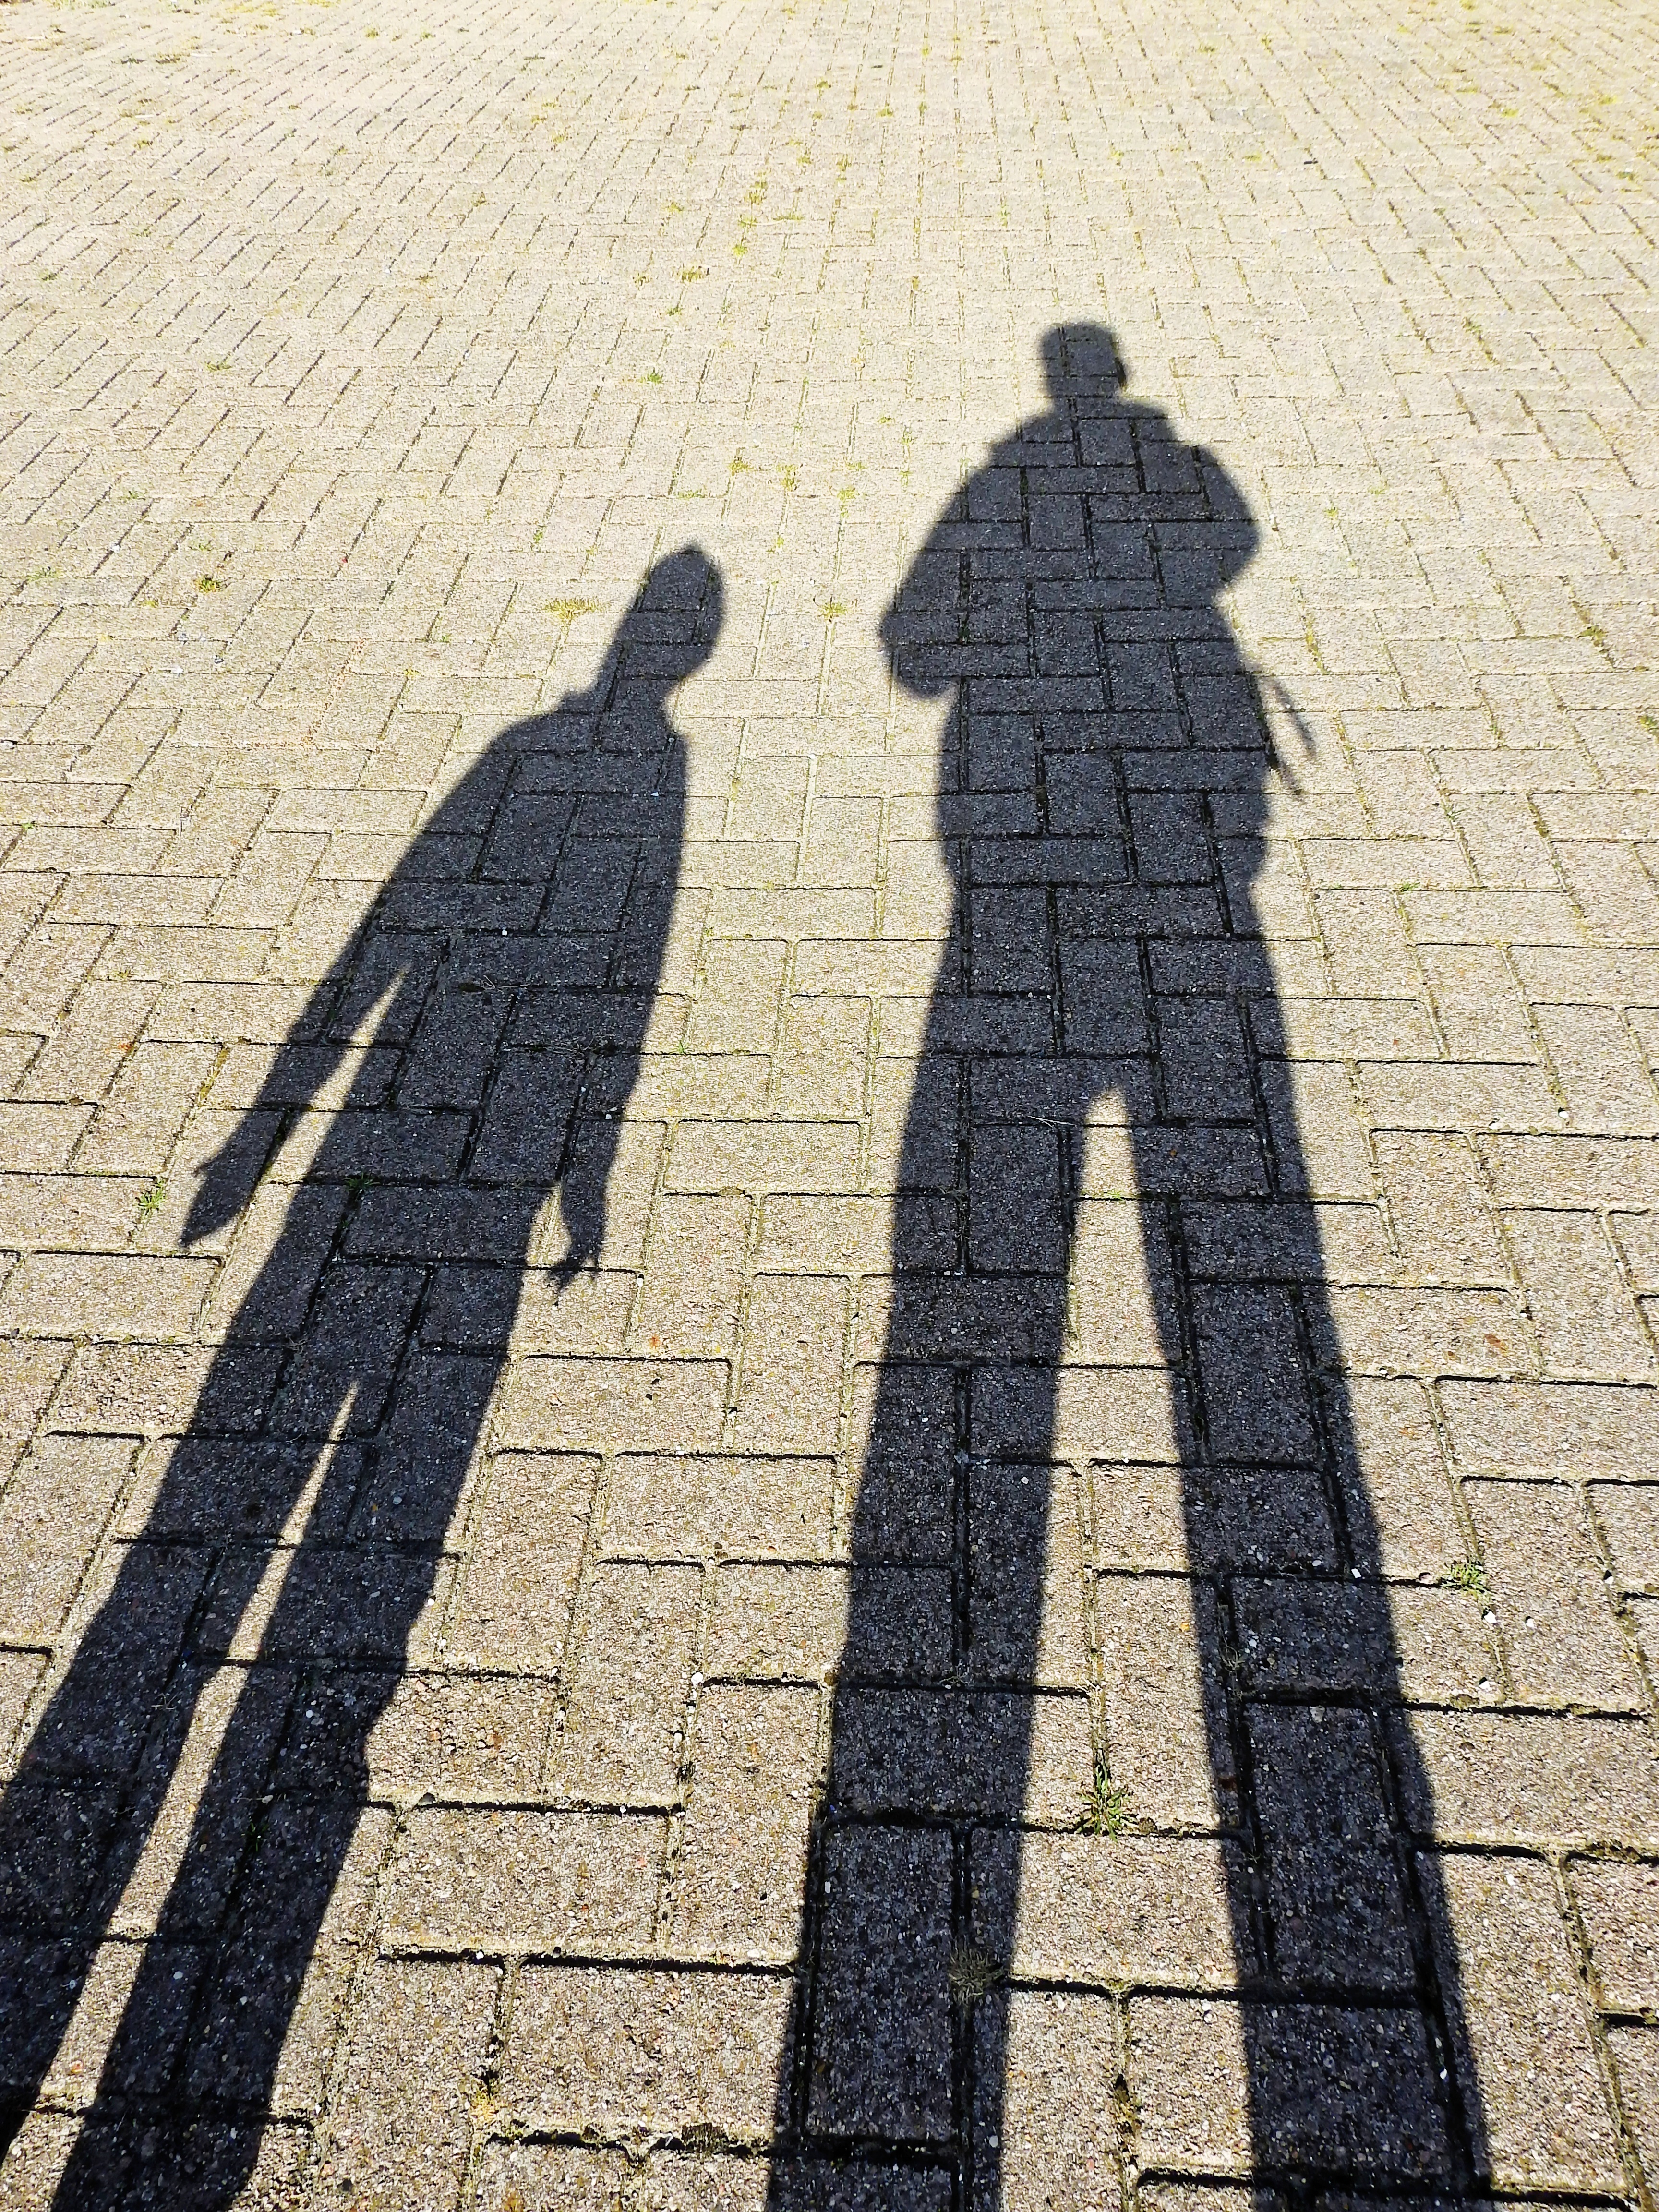
structure, people, sun, number, wall, line, shadow, human, blue, black, stones, art, shape, away, personal, road surface